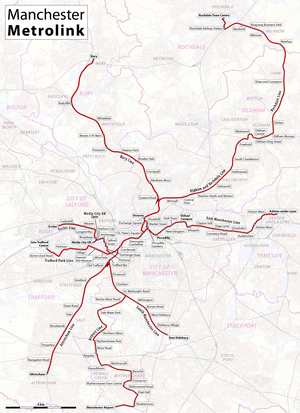
Plan du réseau de tramway de Manchester ""Manchester Metrolink"" Open this image as an overlay in Google Earth (Google Maps, Bing) (Help|Source)"
Le Manchester Metrolink est le réseau de métro léger du Grand Manchester, en Angleterre. Il est composé de six lignes comprenant 92,5 kilomètres de voies et 93 stations qui convergent vers le centre de Manchester et desservent les communes environnantes d'Altrincham, Ashton-under-Lyne, Bury, Chorlton-cum-Hardy, Didsbury, Eccles et Rochdale, ainsi que l'aéroport de Manchester. Dans le centre de Manchester et sur les tronçons les plus récents, les rames du Metrolink circulent sur la voirie en mode tramway tandis que d'autres branches sont des anciennes lignes de trains de banlieue reconverties.